William Henderson (American football)

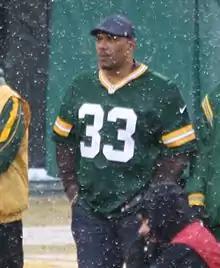
Henderson in 2013 at Green Bay after his retirement

On March 7, 2007, the Packers released Henderson amidst rumors that the Packers were trying to sign fullback Justin Griffith. GM Ted Thompson released the following statement. "We are releasing William at this point so he can pursue other opportunities within the National Football League," GM Ted Thompson said. "The Packers organization is extremely appreciative of his efforts over the past 12 seasons. His leadership and work ethic set an excellent example for everyone in our locker room. It is difficult to part with a high-character individual like William. He has been an influential person on several outstanding Packers teams over his career. He always will be considered a Packer." He was inducted into the Green Bay Packers Hall of Fame in 2011.